Belgian Army order of battle (1914)

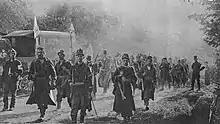
Belgian troops in September 1914 during the fighting at Tienen

The Belgian government ordered a general mobilisation on 31 July 1914. During the early stages of the 1914 campaign, the military had a strength of nearly 220,000 men: